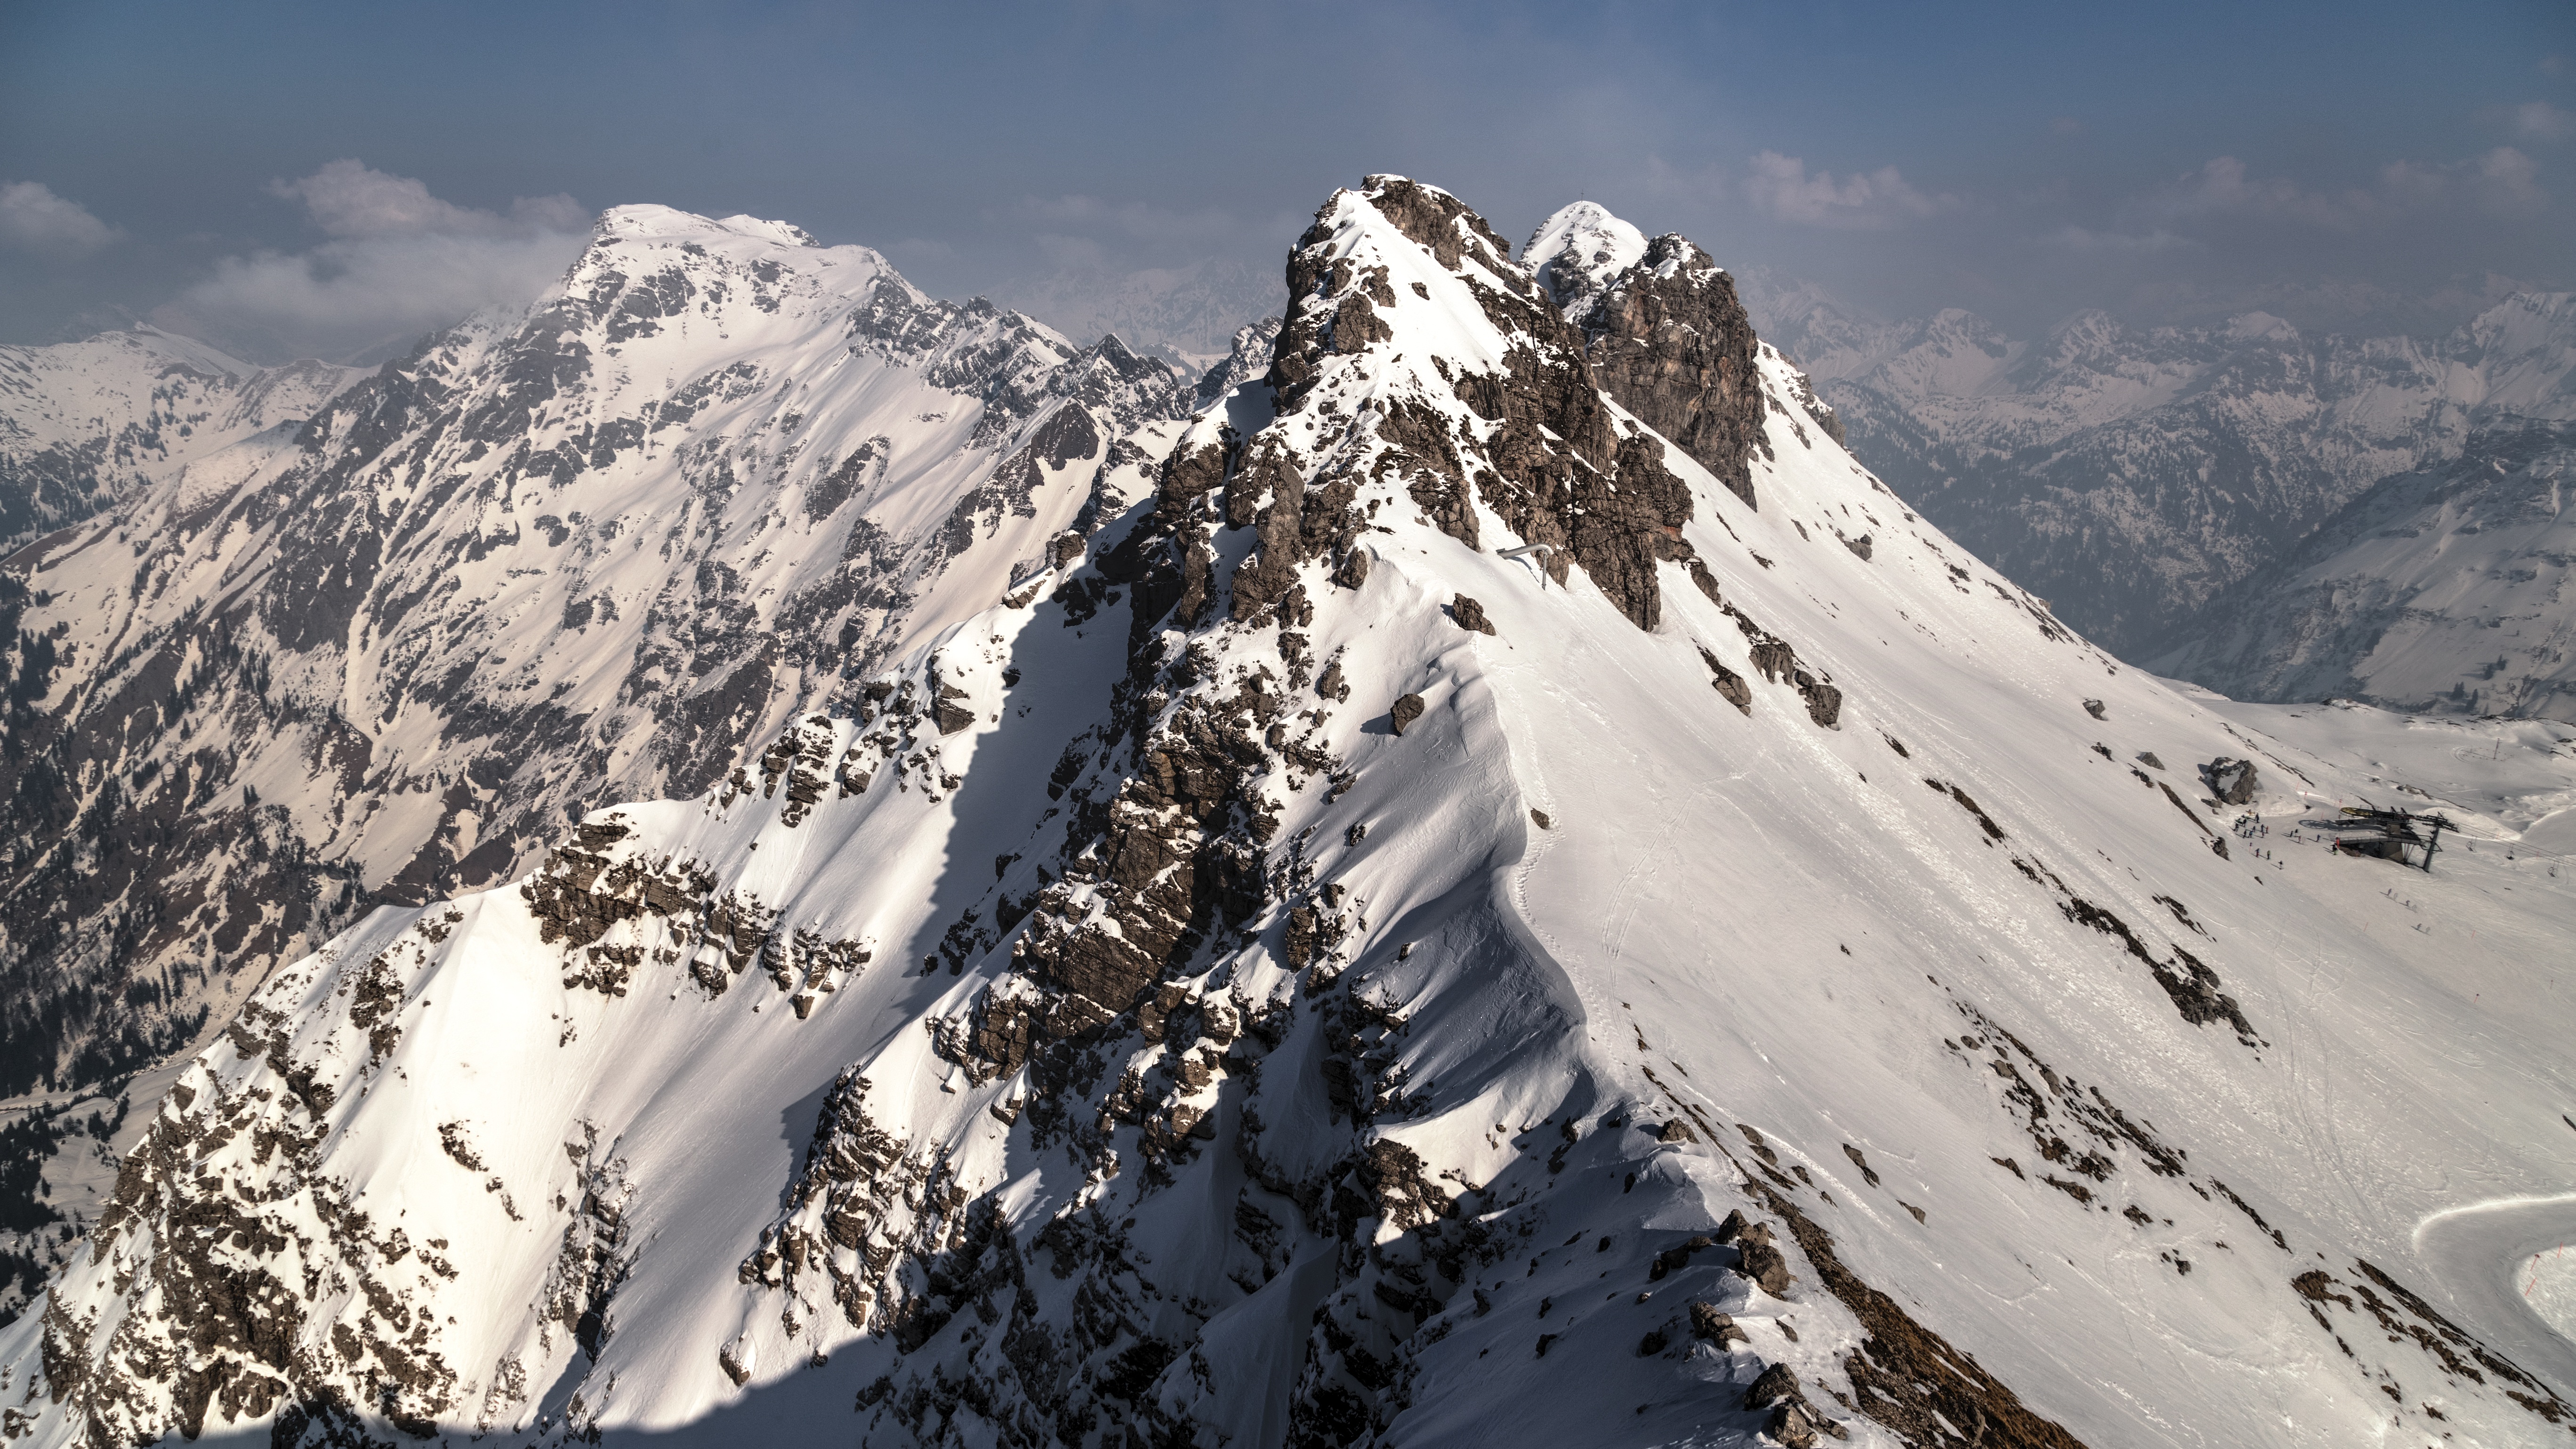
landscape, nature, mountain, snow, winter, adventure, view, mountain range, weather, alpine, season, ridge, summit, mountain landscape, mountaineering, winter sport, sports, mountains, alps, ski, cirque, piste, high mountains, landform, ski touring, mountain pass, ski mountaineering, geographical feature, mountainous landforms, geological phenomenon